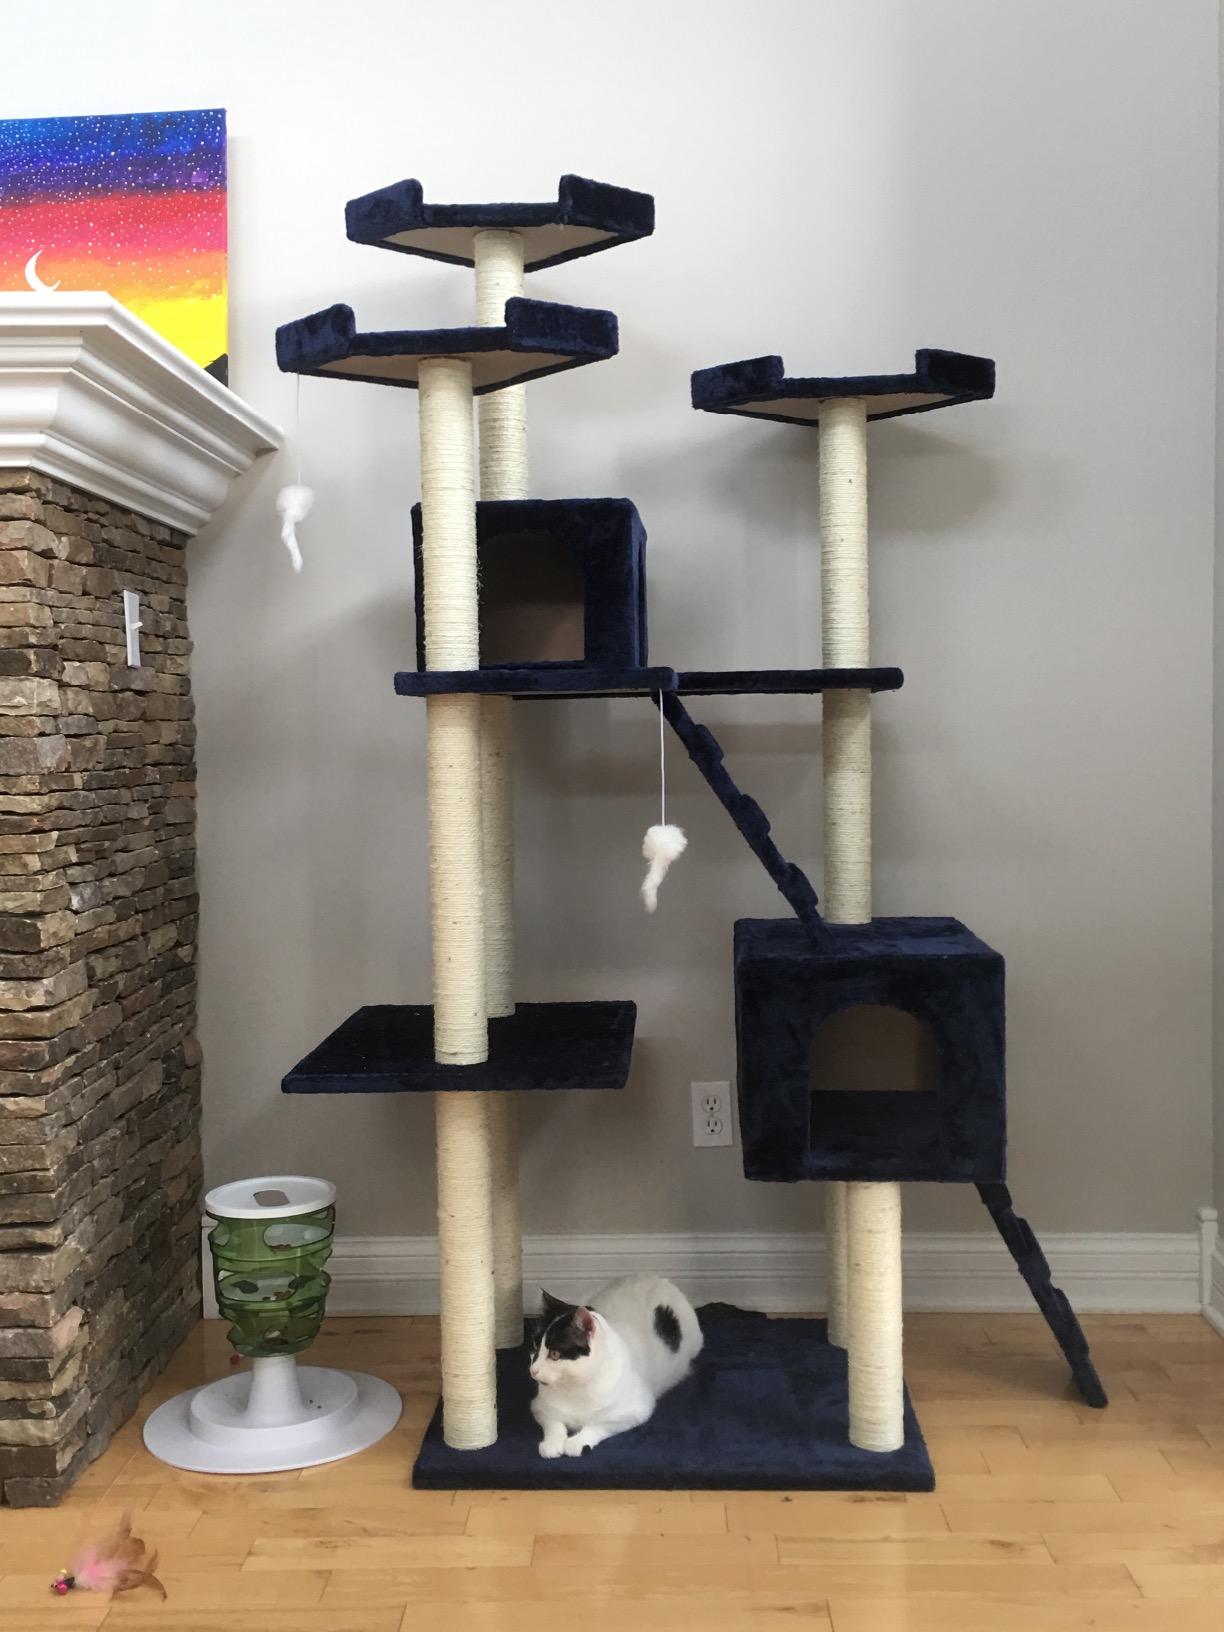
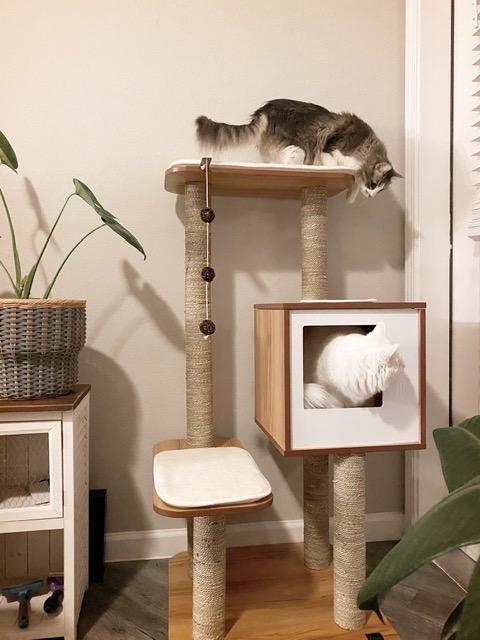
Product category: items_cat tree
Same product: no